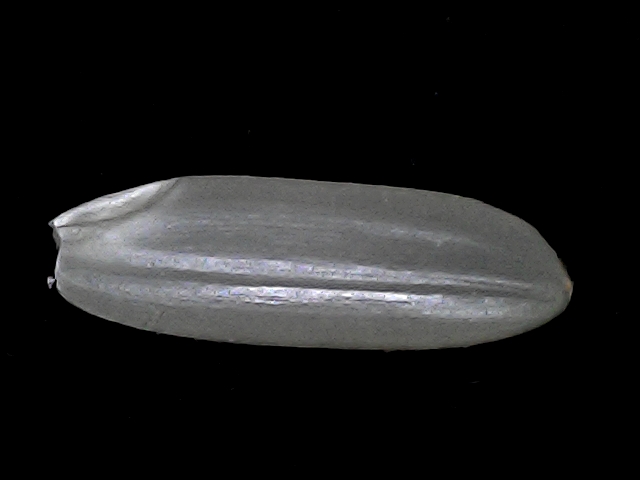
Rice variety: BRRI67